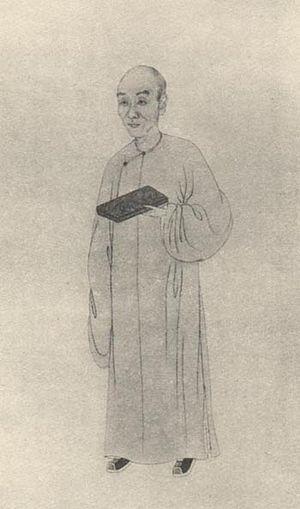
Zhang Yanchang